Cycling infrastructure

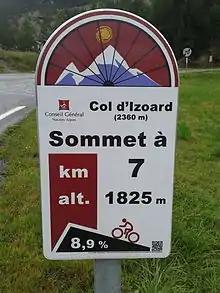
One of the mountain pass cycling milestones placed along the climb to the Col d'Izoard in the French Alps

There are various measures cities and regions often take on the roadway to make it more cycling friendly and safer. Aspects of infrastructure may be viewed as either cyclist-hostile or as cyclist-friendly. However, scientific research indicates that different groups of cyclists show varying preferences of which aspects of cycling infrastructure are most relevant when choosing a specific cycling route over another. Measures to encourage cycling include traffic calming; traffic reduction; junction treatment; traffic control systems to recognize cyclists and give them priority; exempt cyclists from banned turns and access restrictions; implement contra-flow cycle lanes on one-way streets; implement on-street parking restrictions; provide advanced stop lines/bypasses for cyclists at traffic signals; marking wide curb/kerb lanes; and marking shared bus/cycle lanes.